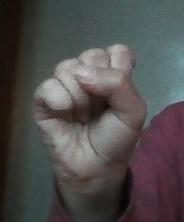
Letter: saad